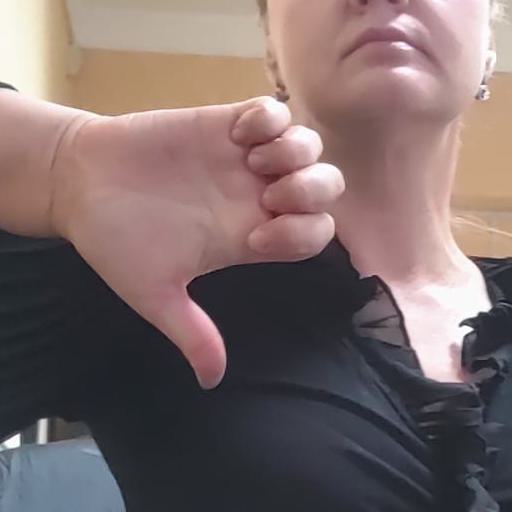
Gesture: dislike